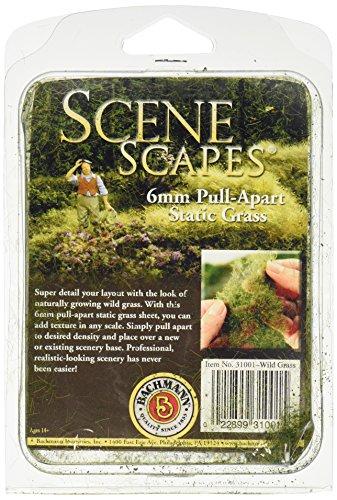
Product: Bachmann Industries SceneScapes Pull Apart Static Wild Grass, Medium Green/Gold, 6mm
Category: Toys & Games | Hobbies | Trains & Accessories | Accessories | Scenery
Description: Bring your urban or countryside railroad to life with realistic SceneScapes products by Bachmann.
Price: $15.94